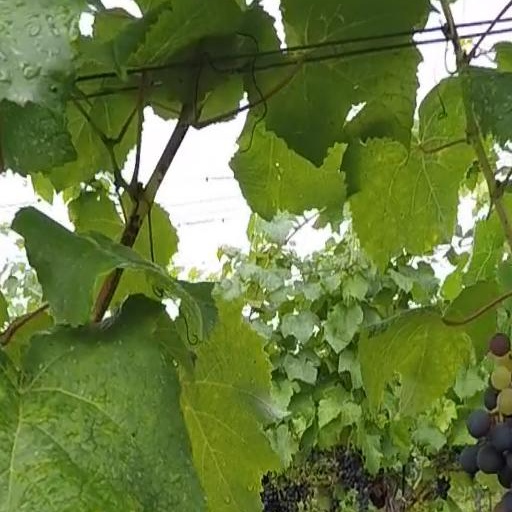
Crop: grape